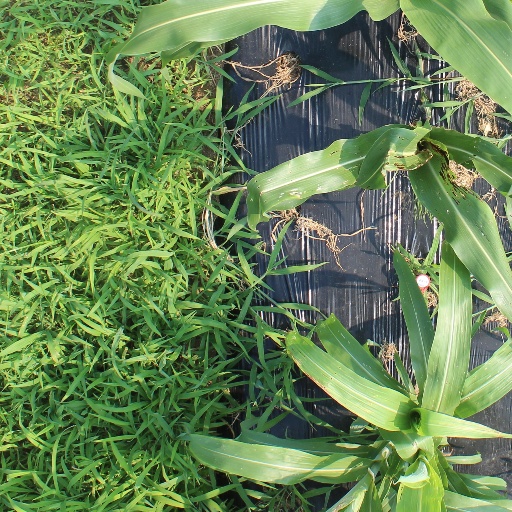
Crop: sorghum